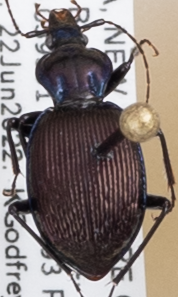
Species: Sphaeroderus canadensis canadensis
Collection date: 2022-06-22
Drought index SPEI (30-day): -1.058
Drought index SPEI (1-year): -0.362
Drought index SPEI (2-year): -1.13